Digital divide in Thailand

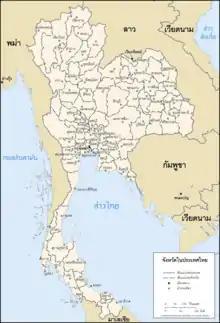

The digital divide in Thailand refers to the economic, educational, and social inequalities between the Thai people who have access to information and communications technology (ICT) and those who do not. Thailand is a developing country within Southeast Asia, and is currently confronted with this problem. There are a number of factors that determine the digital divide within a country, including income, choice of technologies (e.g., owned mobile phone, owned laptop and/or personal computer) and socioeconomic factors (e.g., gender, level of education, age). ICT development and mobile penetration are strongly correlated with economic growth and social benefits.